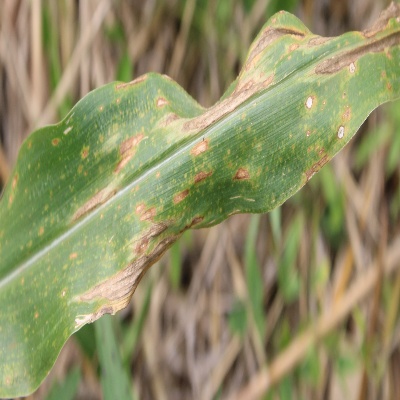
Crop: Maize
Condition: leaf blight